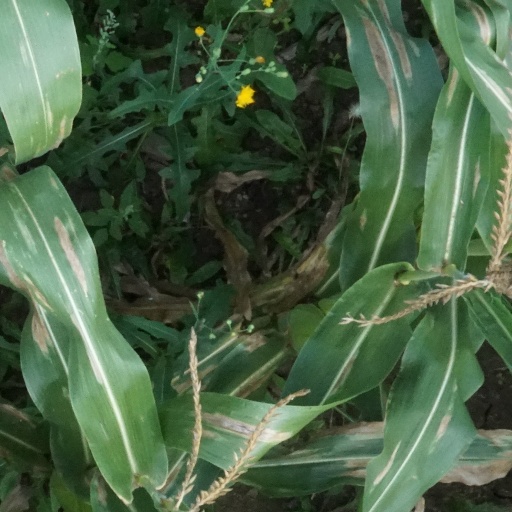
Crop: maize; corn